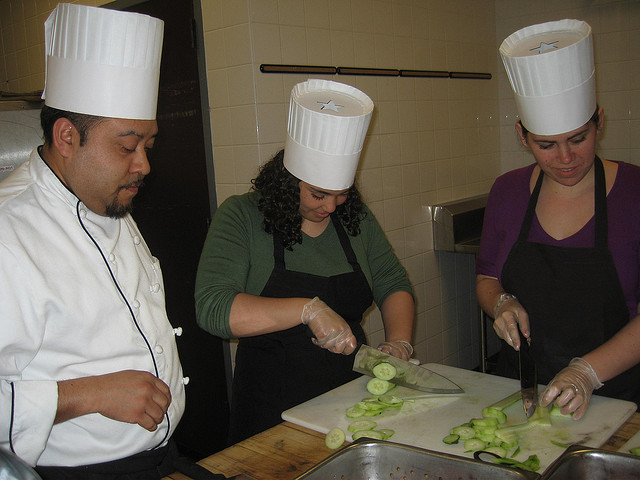
user: Given an image and a question. Answer the question in a short answer. Question: What is the name of the hat on these people? Short Answer:
assistant: toque